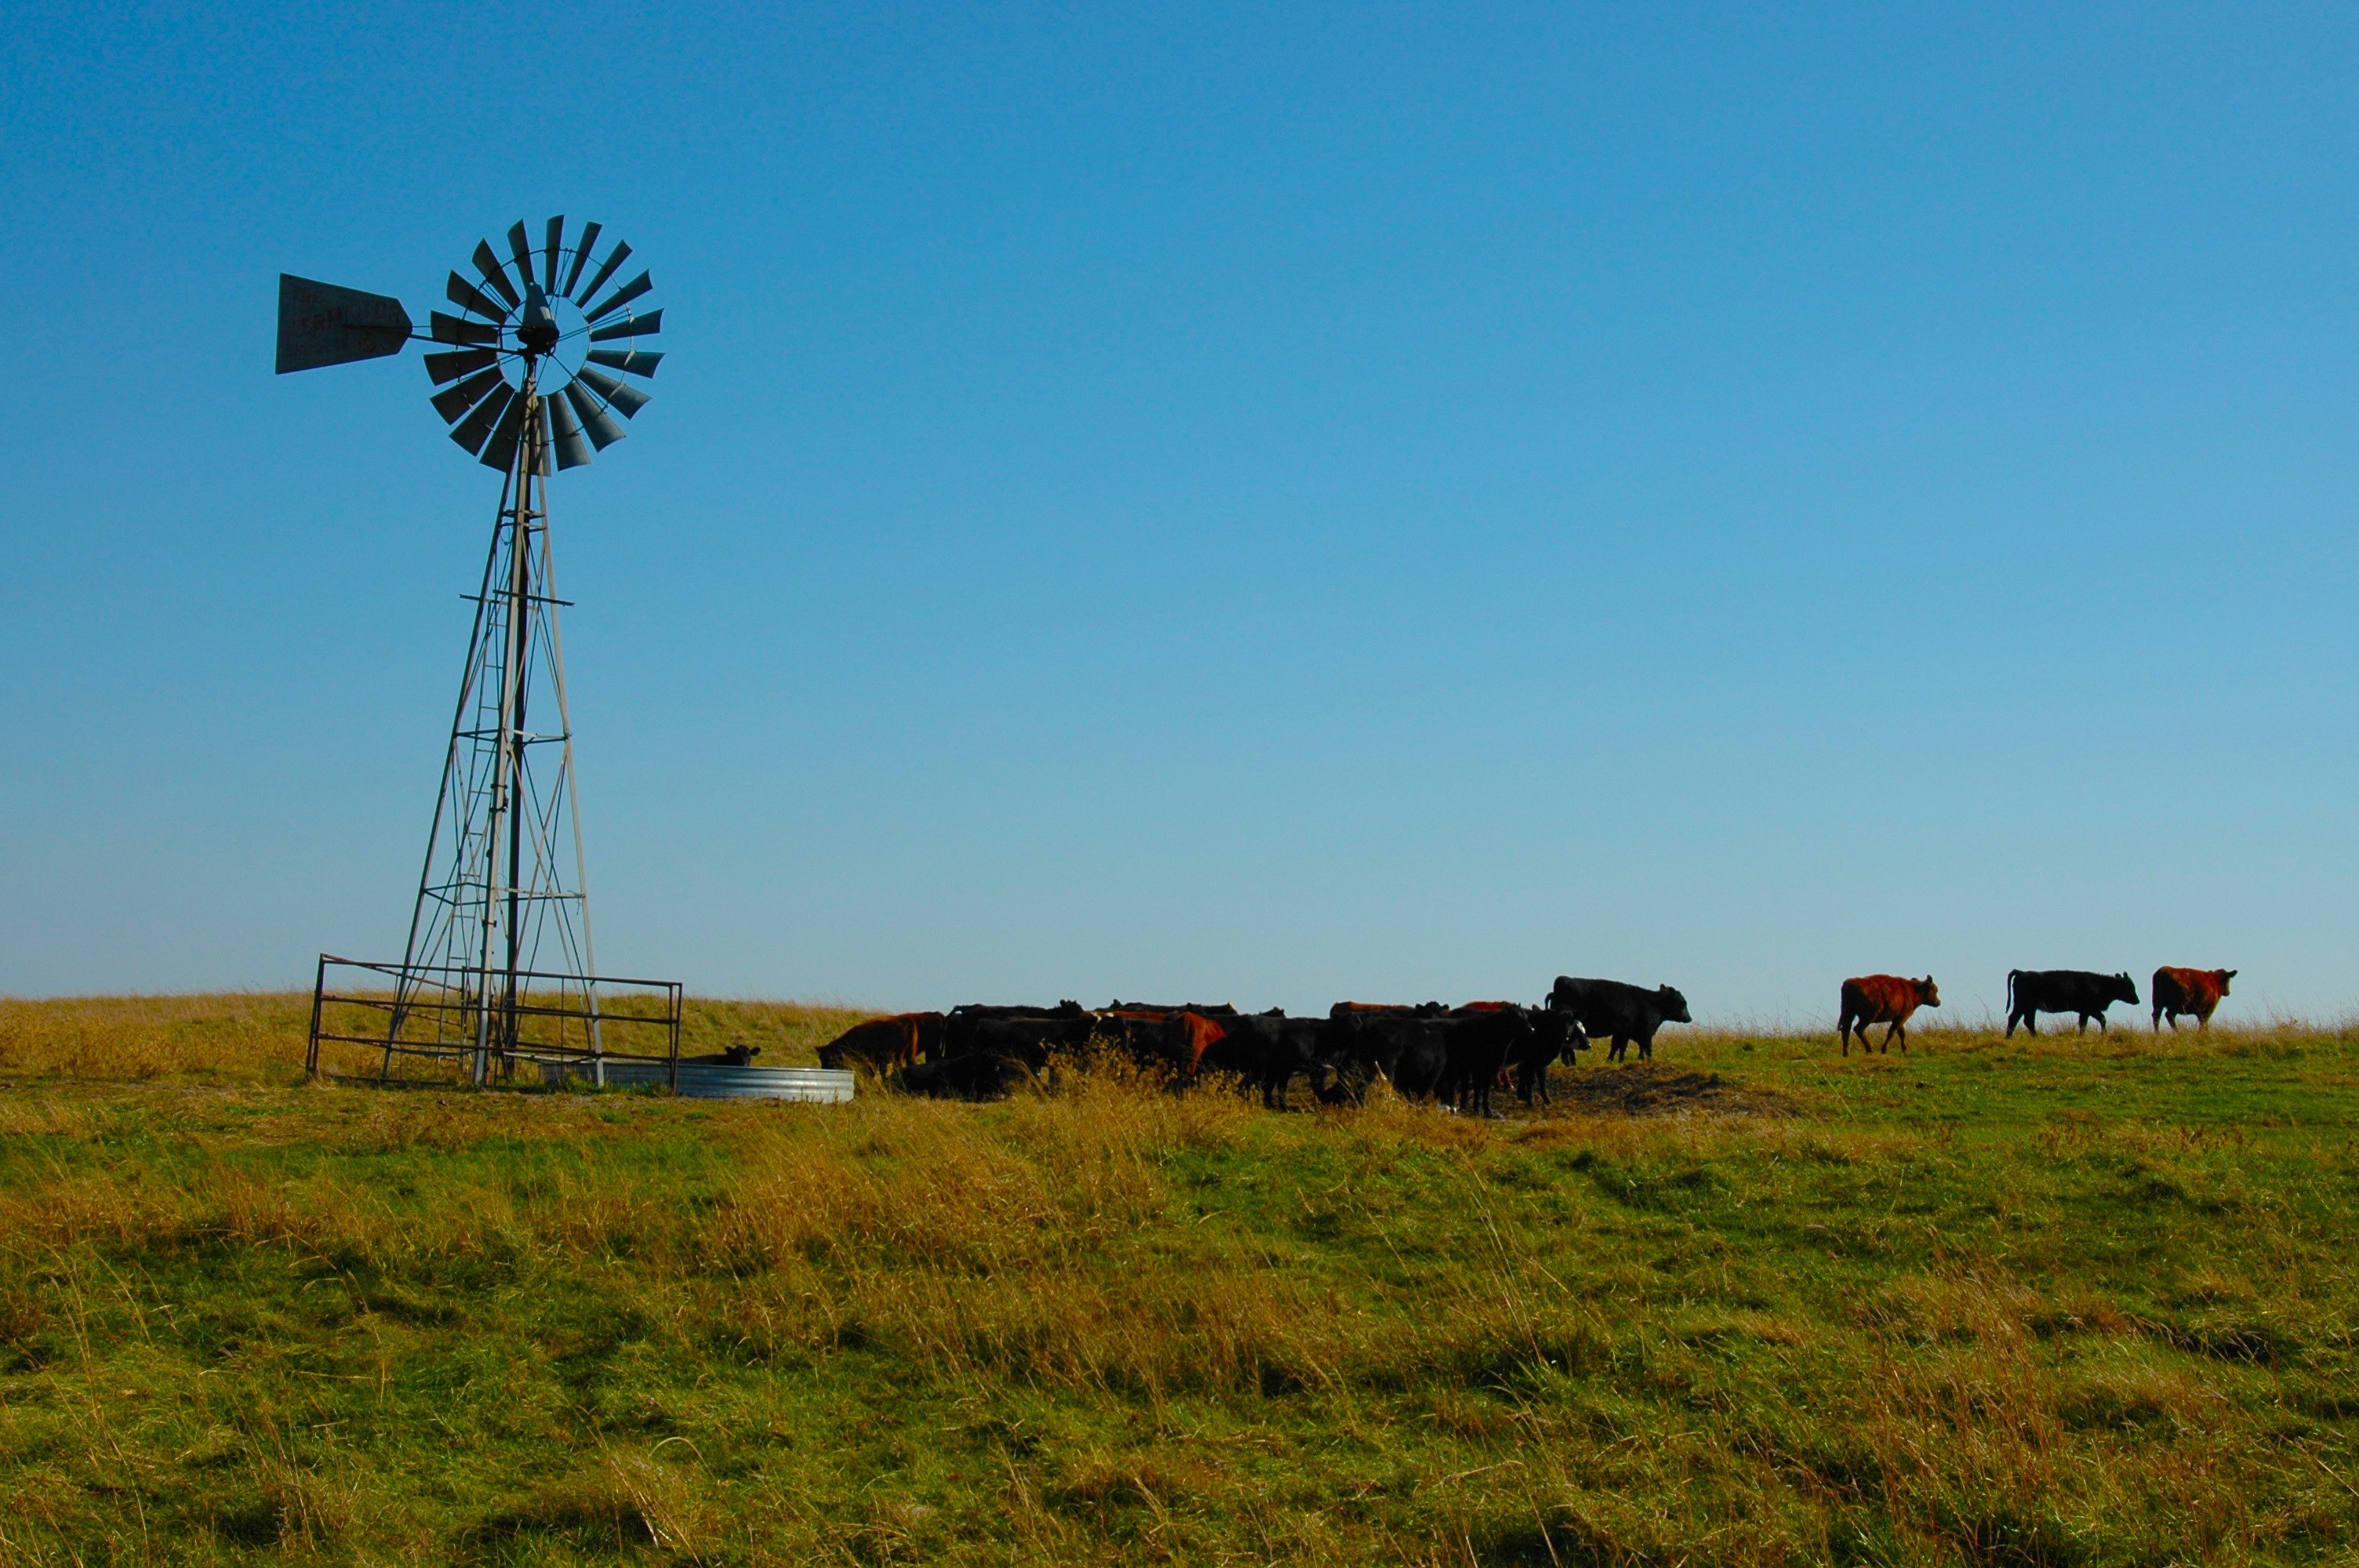
landscape, grass, outdoor, fence, field, farm, meadow, prairie, countryside, windmill, wind, animal, country, wild, feed, rural, food, green, cow, cattle, pasture, livestock, ranch, natural, usa, america, mammal, machine, agriculture, plain, feeding, mill, grassland, ecosystem, domesticated, steppe, rural area, natural environment